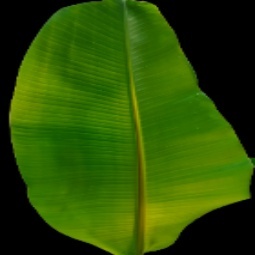
Label: Zinc